Tencent

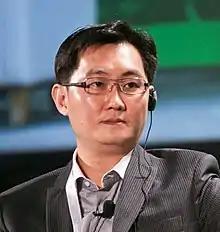
Ma Huateng, also known as Pony Ma, is the main co-founder of Tencent, and is currently the conglomerate's CEO and chairman.

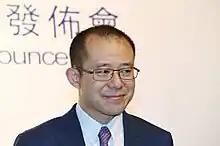
Martin Lau, who helped with the company's IPO as an investment banker at Goldman Sachs, is currently Tencent's president.

Tencent's largest shareholder is Prosus (majority owned by Naspers), which owns 25.6% of all shares and hence is the controlling shareholder. However, Ma Huateng, co-founder of Tencent, still owns a significant stake (8.42%).